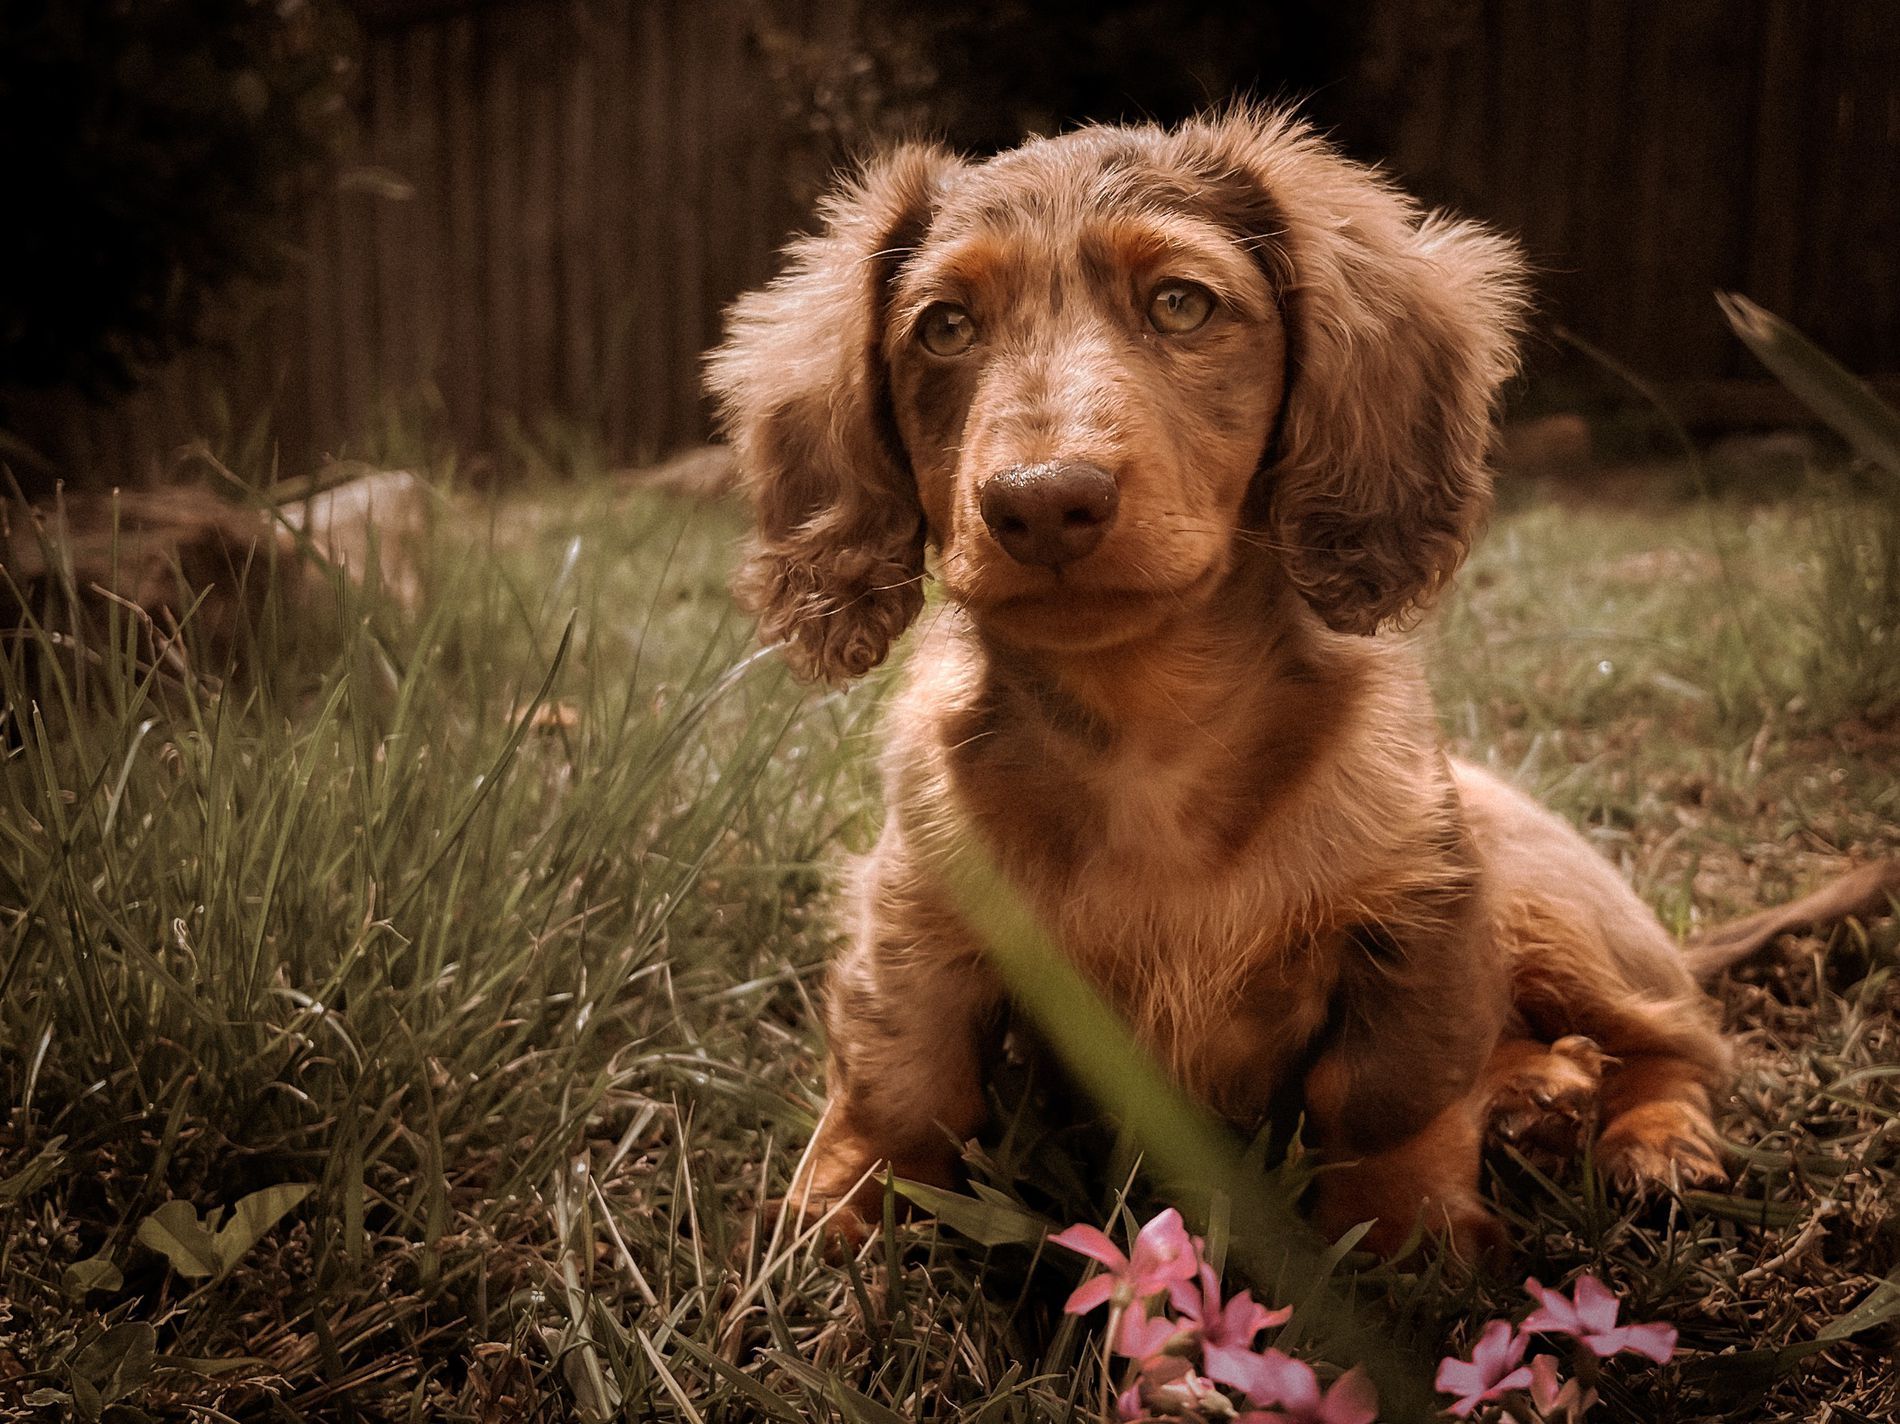
beautiful dog
A brown puppy sits on green grass, surrounded by pink flowers, looking calm and focused
The photo was taken from a knee angle, clearly showcasing the puppy in the foreground. The lighting is warm, evocative of a sunset, and the colors are earthy. The atmosphere is calm, and the mood is gentle and affectionate. There are no text elements
Labels: Animal, Canine, Dog, Mammal, Pet, Puppy, Grass, Plant, Cocker Spaniel, Outdoors, Golden Retriever, Flower, Hound, Terrier, Background, grass
Camera: Apple iPhone 13 Pro Max
Lens: iPhone 13 Pro Max back triple camera 5.7mm f/1.5
Aperture: F1.5
Exposure: 1/1200 sec
ISO: 50
Focal length: 5.7